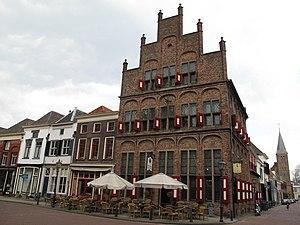
Doesbourg est une ville et une commune néerlandaise, en province de Gueldre.